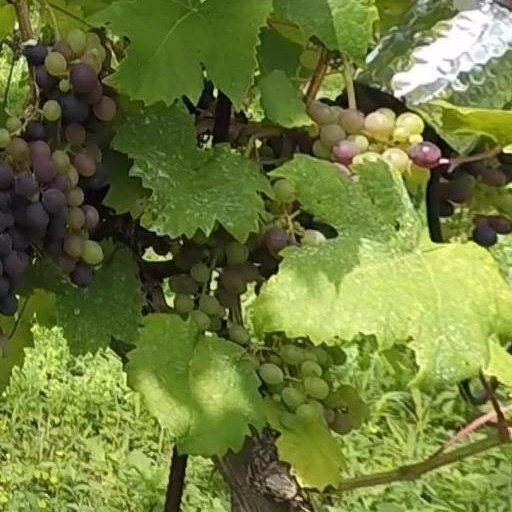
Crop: grape